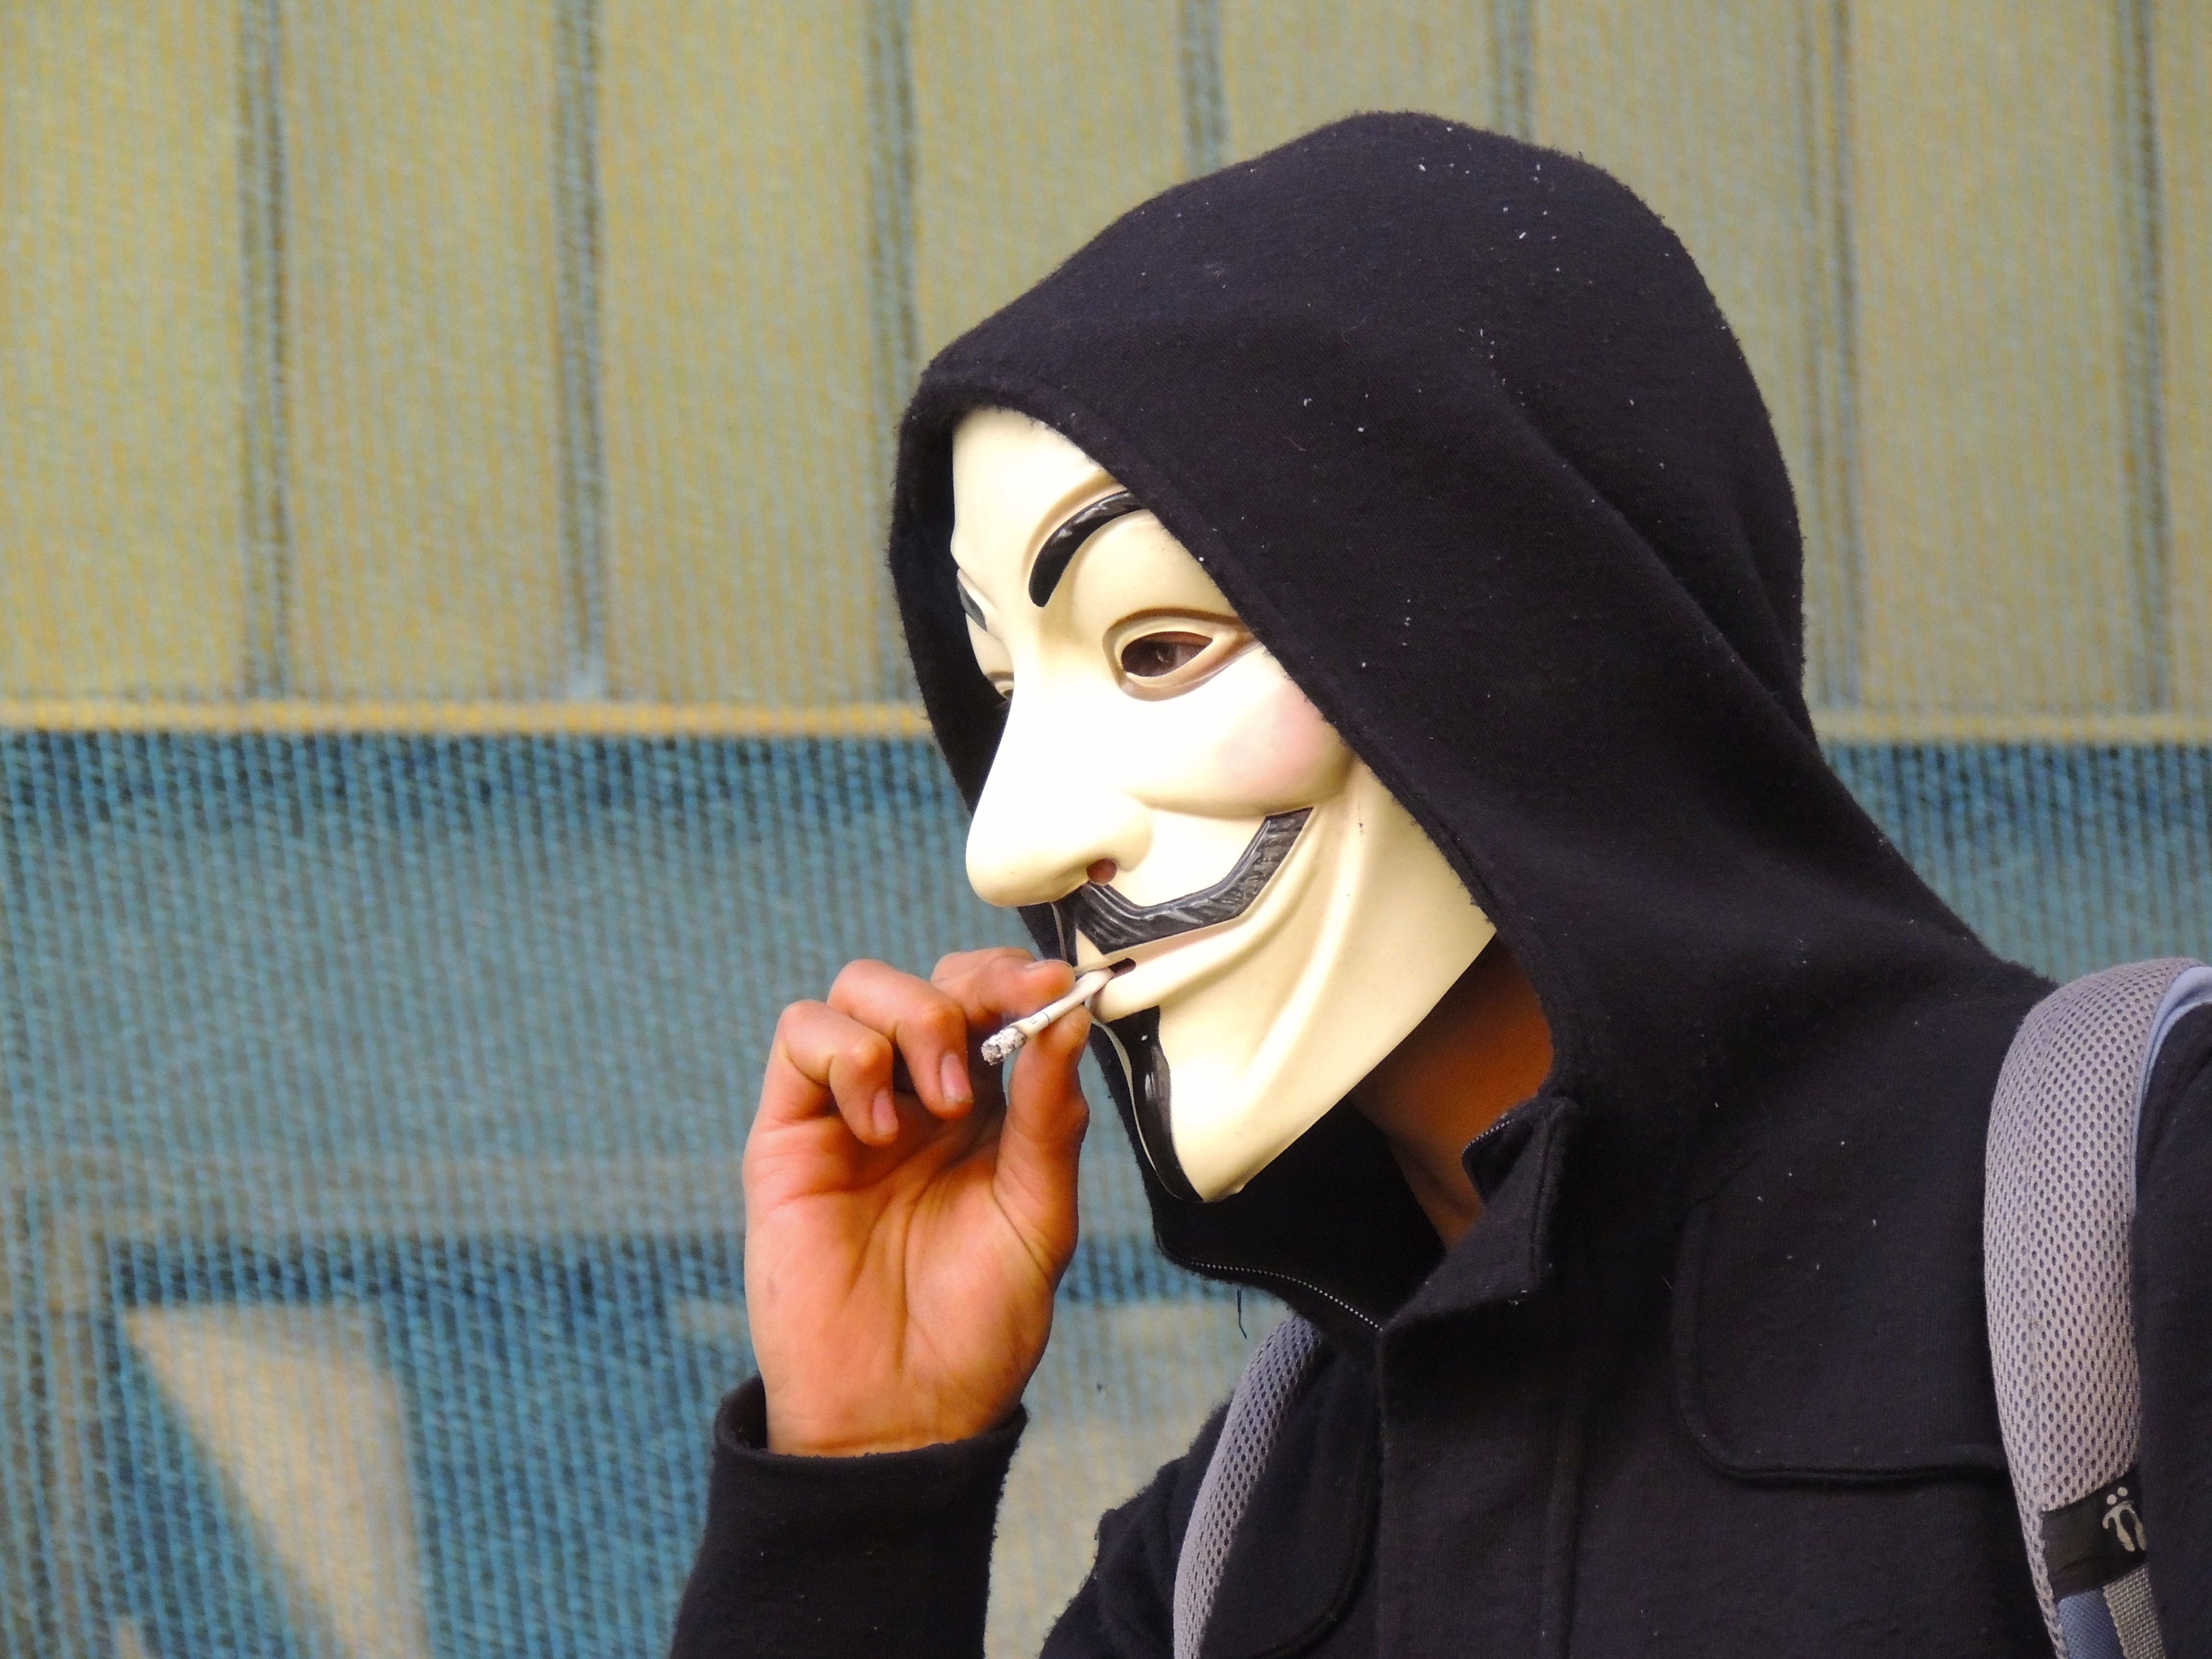
woman, smoking, blue, clothing, black, lady, toy, mask, glasses, cap, head, anonymous, image